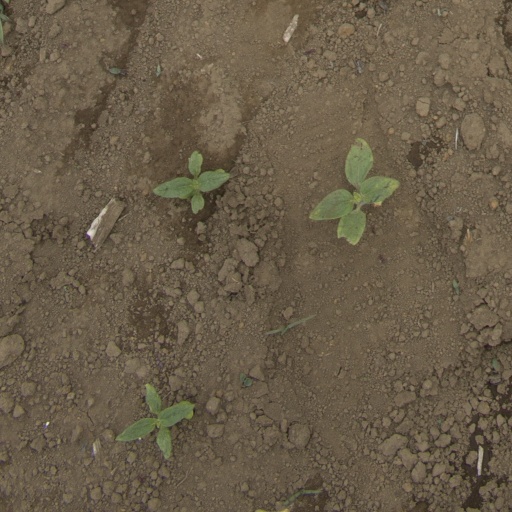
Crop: Jerusalem artichoke